Halo antenna

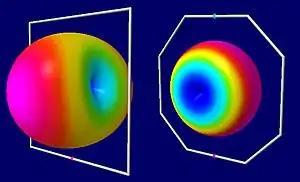
Radiation patterns for a large (left) and a small (right) loop antenna. The light grey square and octagonal rims represent the antenna wires. Colors represent signal strength: and are "hot" directions of intense signal; and are "cold" or low or weak signal; is no signal. A halo is similar to the right figure, but instead of and , the center of a halo would be mostly : A weak, but non-zero signal.

Although also a resonant antenna, the halo antenna is distinct from the full-wave loop antenna, which is almost exactly double its size for the same operating frequency.